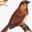
Label: bird